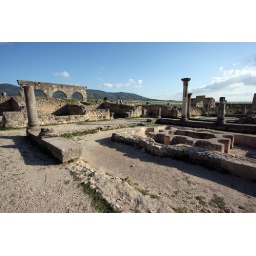
A Roman bath inside a house within the ruins of the city of Volubilis.